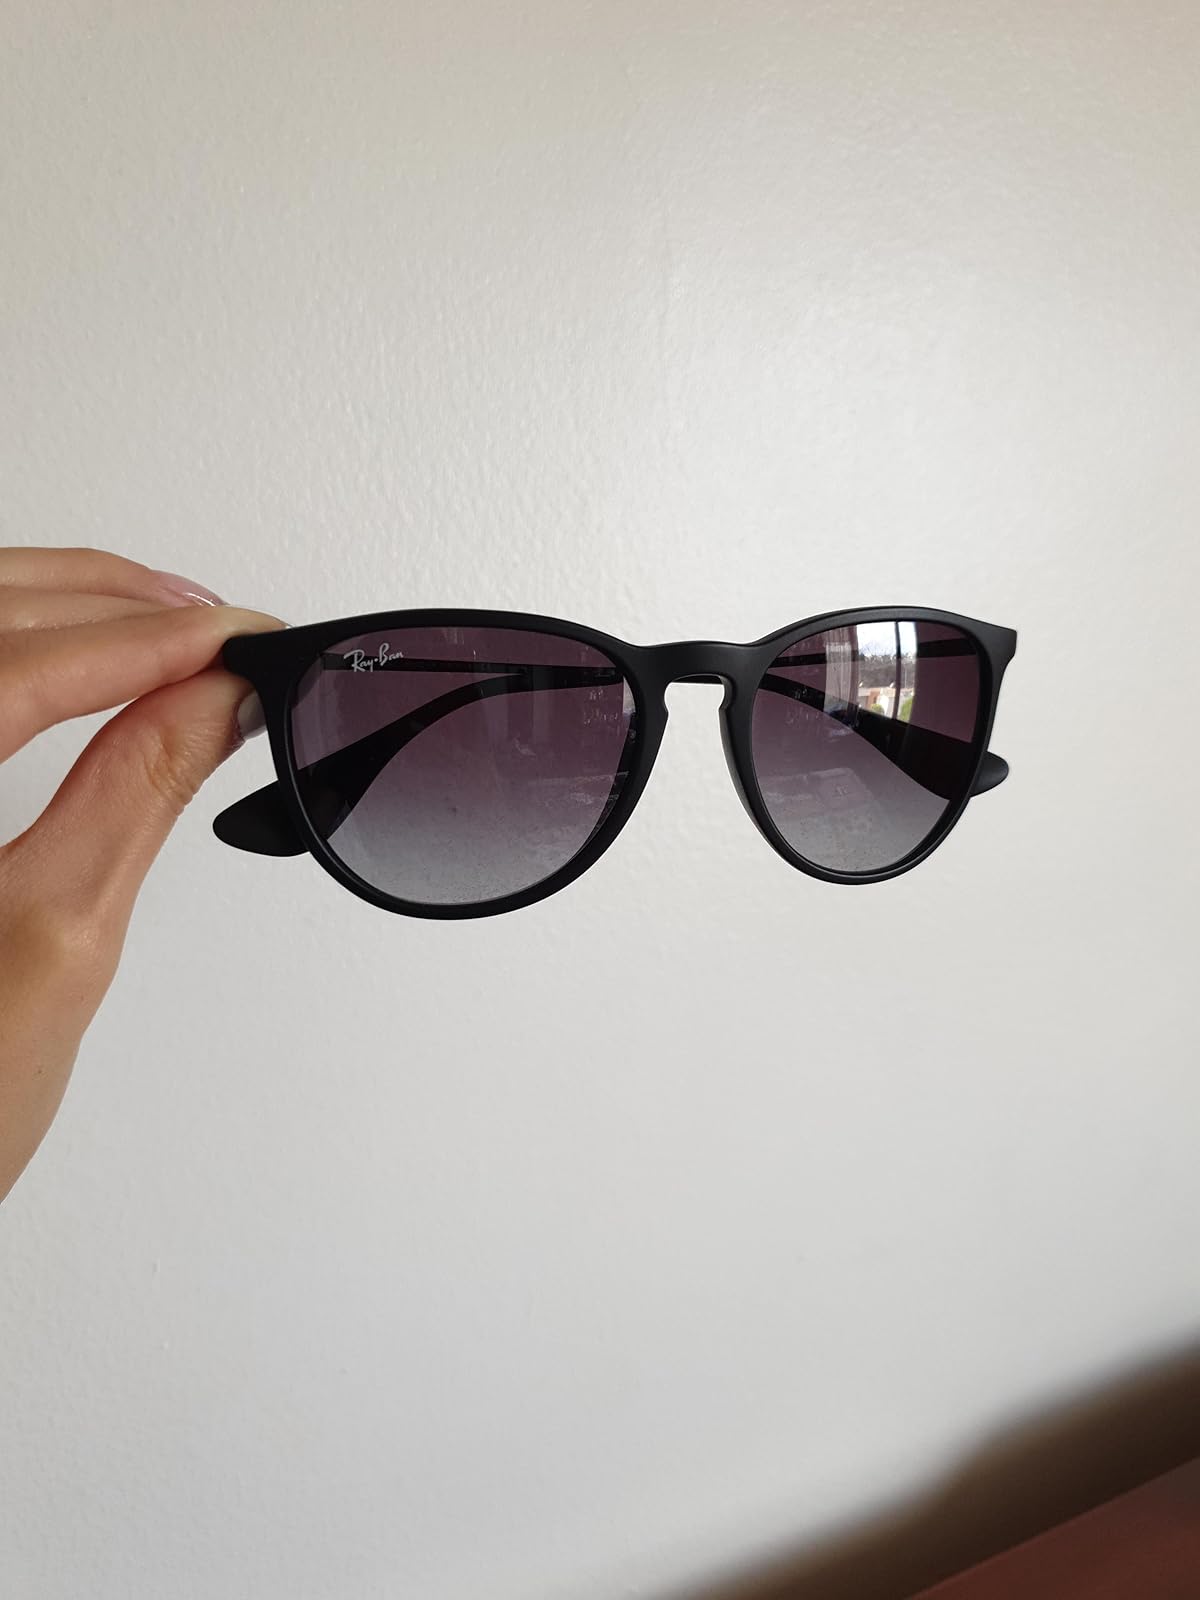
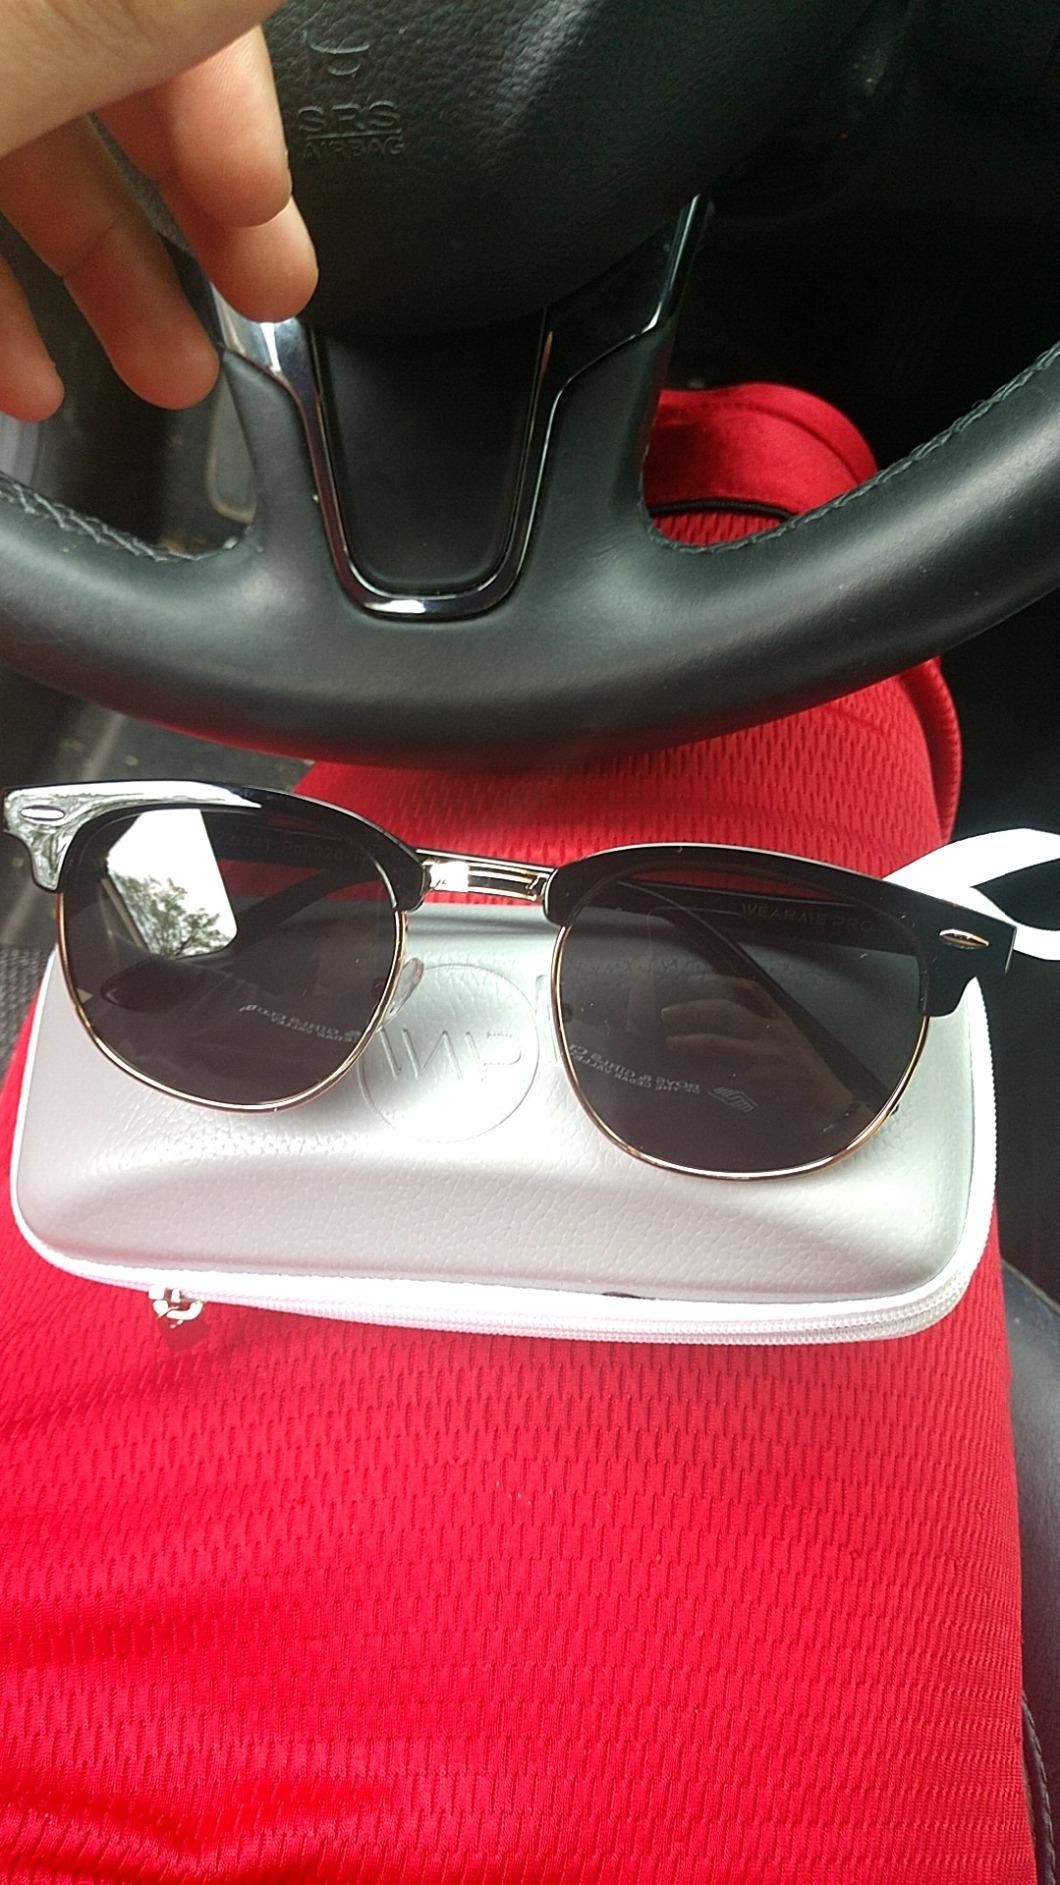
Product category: accessories_sunglasses
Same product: no